Roman Catholic Diocese of Tambacounda

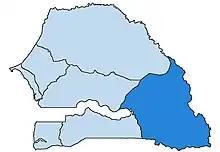
Diocese of Tambacounda

The Roman Catholic Diocese of Tambacounda (French: "Diocèse catholique romain de Tambacounda") is a diocese located in the city of Tambacounda in the ecclesiastical province of Dakar in Senegal.